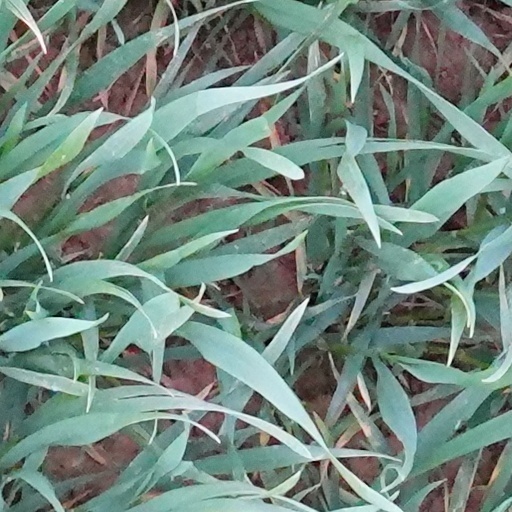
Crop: wheat